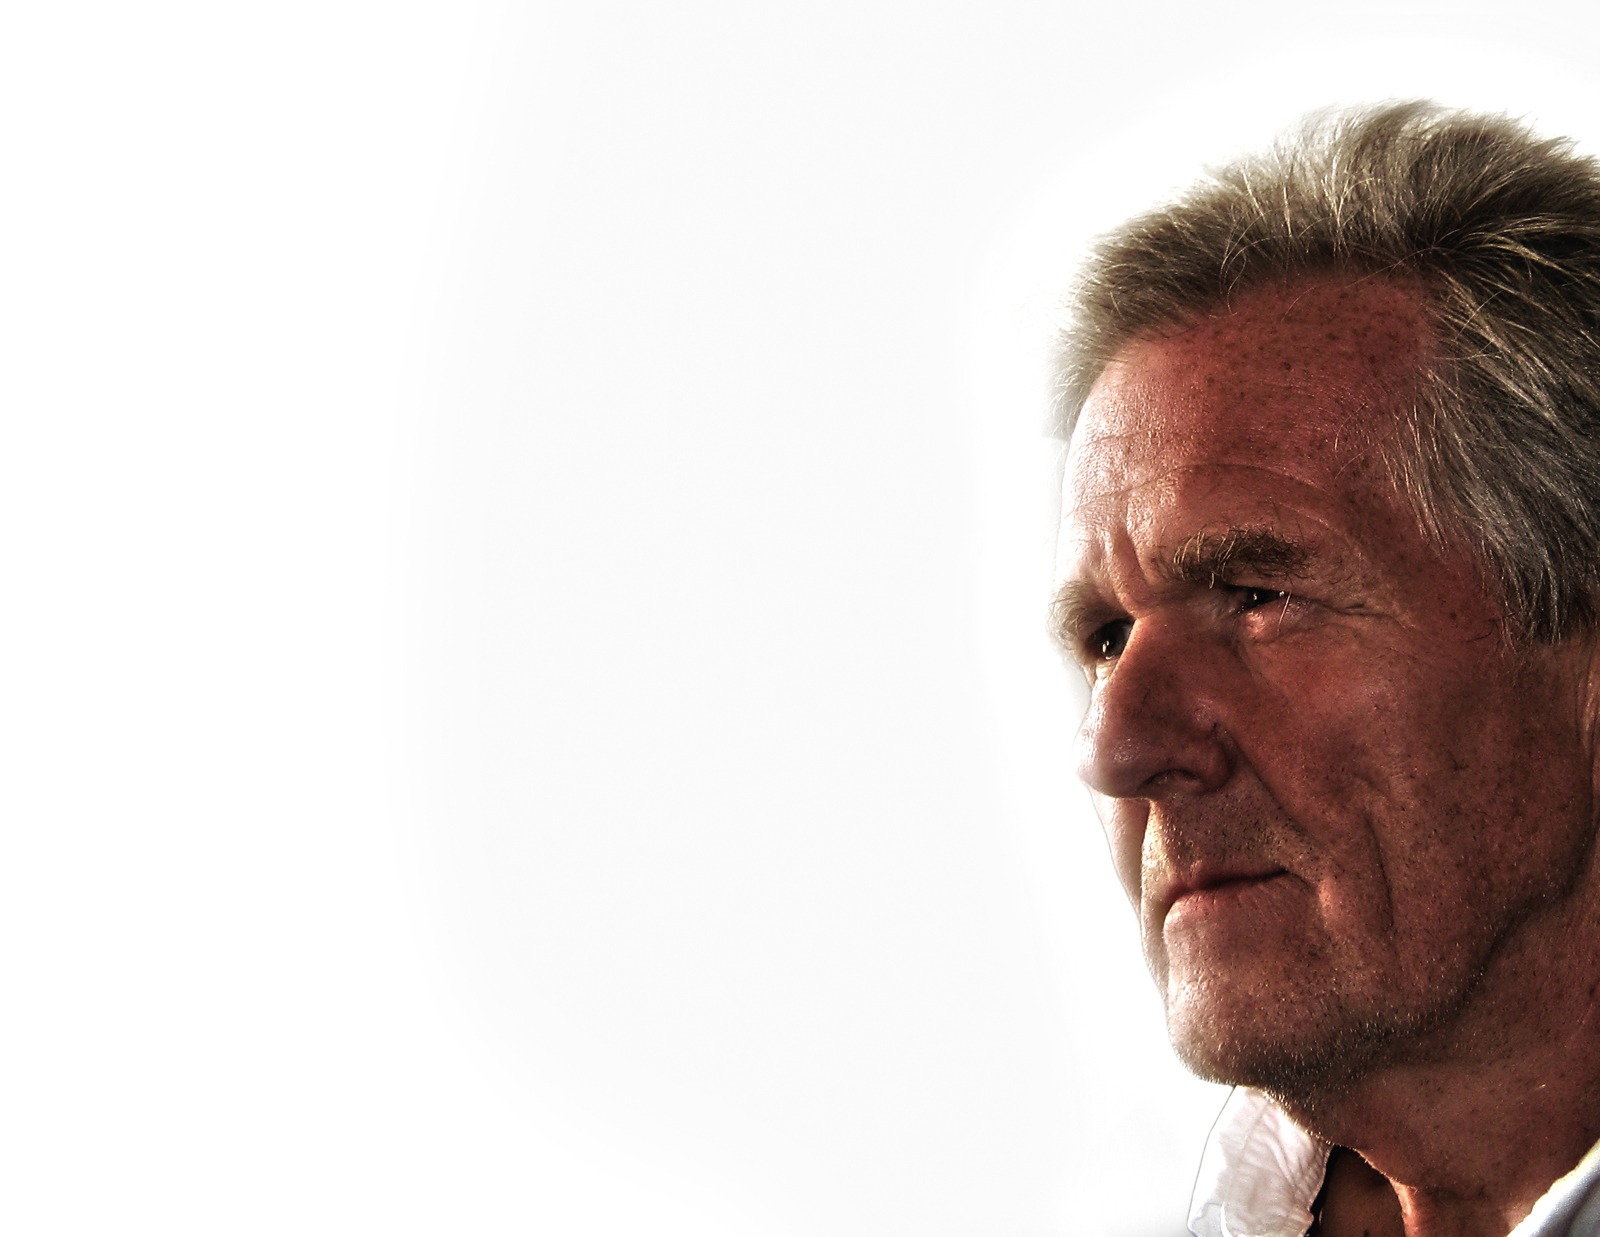
hand, man, person, view, portrait, direction, hairstyle, senior citizen, face, nose, eyes, outlook, sense, distinctive, facial hair